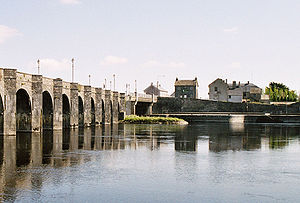
Shannon (flod)
Shannonbridge over Shannon i County Offaly.
Shannon er Irlands og de britiske øers længste flod. Den deler de irske provinser Munster og Leinster fra provinsen Connacht. Floden deler eller grænser til 13 af Irlands 32 grevskaber.